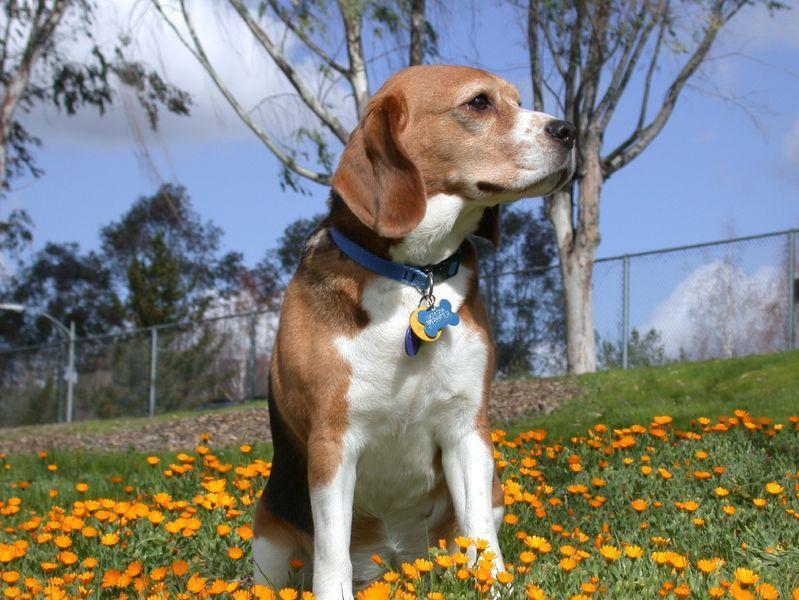
Walker_hound